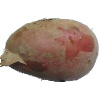
Label: Potato Red 1